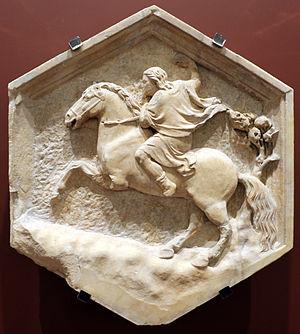
Allégorie de l'équitation par Andrea Pisano, Médaillon en marbre provenant du campanile de Florence (face sud)
L’équitation est la technique de la conduite du cheval sous l'action humaine. Elle peut être pratiquée comme un art, un loisir ou un sport. Dans cette discipline, l'être humain s'appuie sur l'utilisation d'un équidé, le plus souvent un cheval ou un poney. Le mot provient du latin equitare, qui signifie « monter à cheval ».